Stone Fleet (New South Wales)

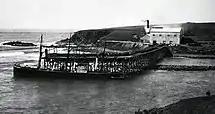

Kiama was a port of the 'Stone Trade' from around 1881, when the Pike's Hill quarry opened on the outskirts of the town.